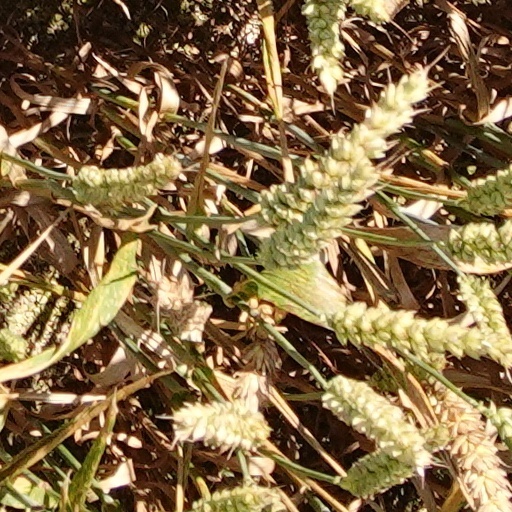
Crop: wheat